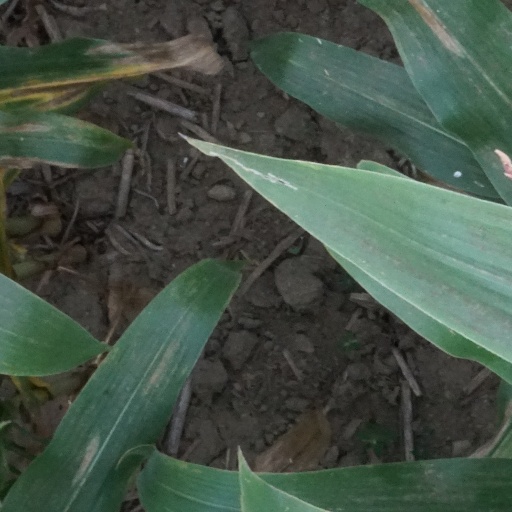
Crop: maize; corn